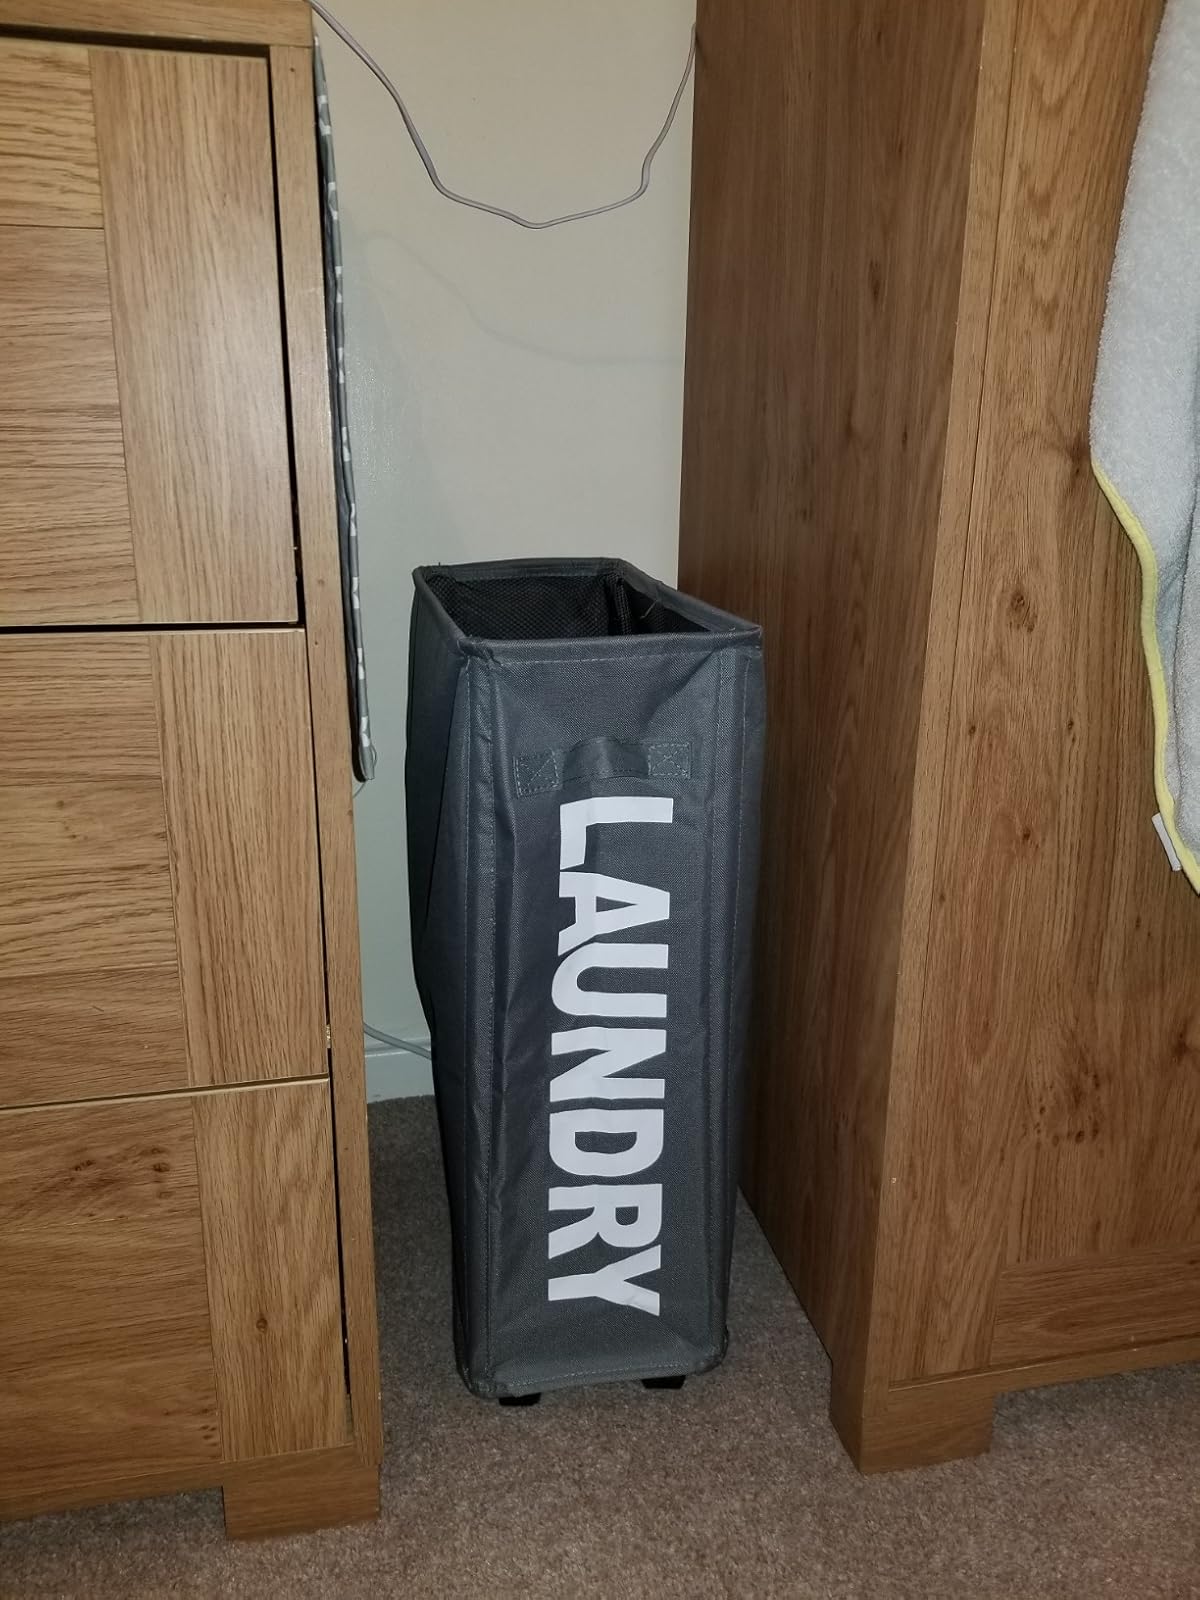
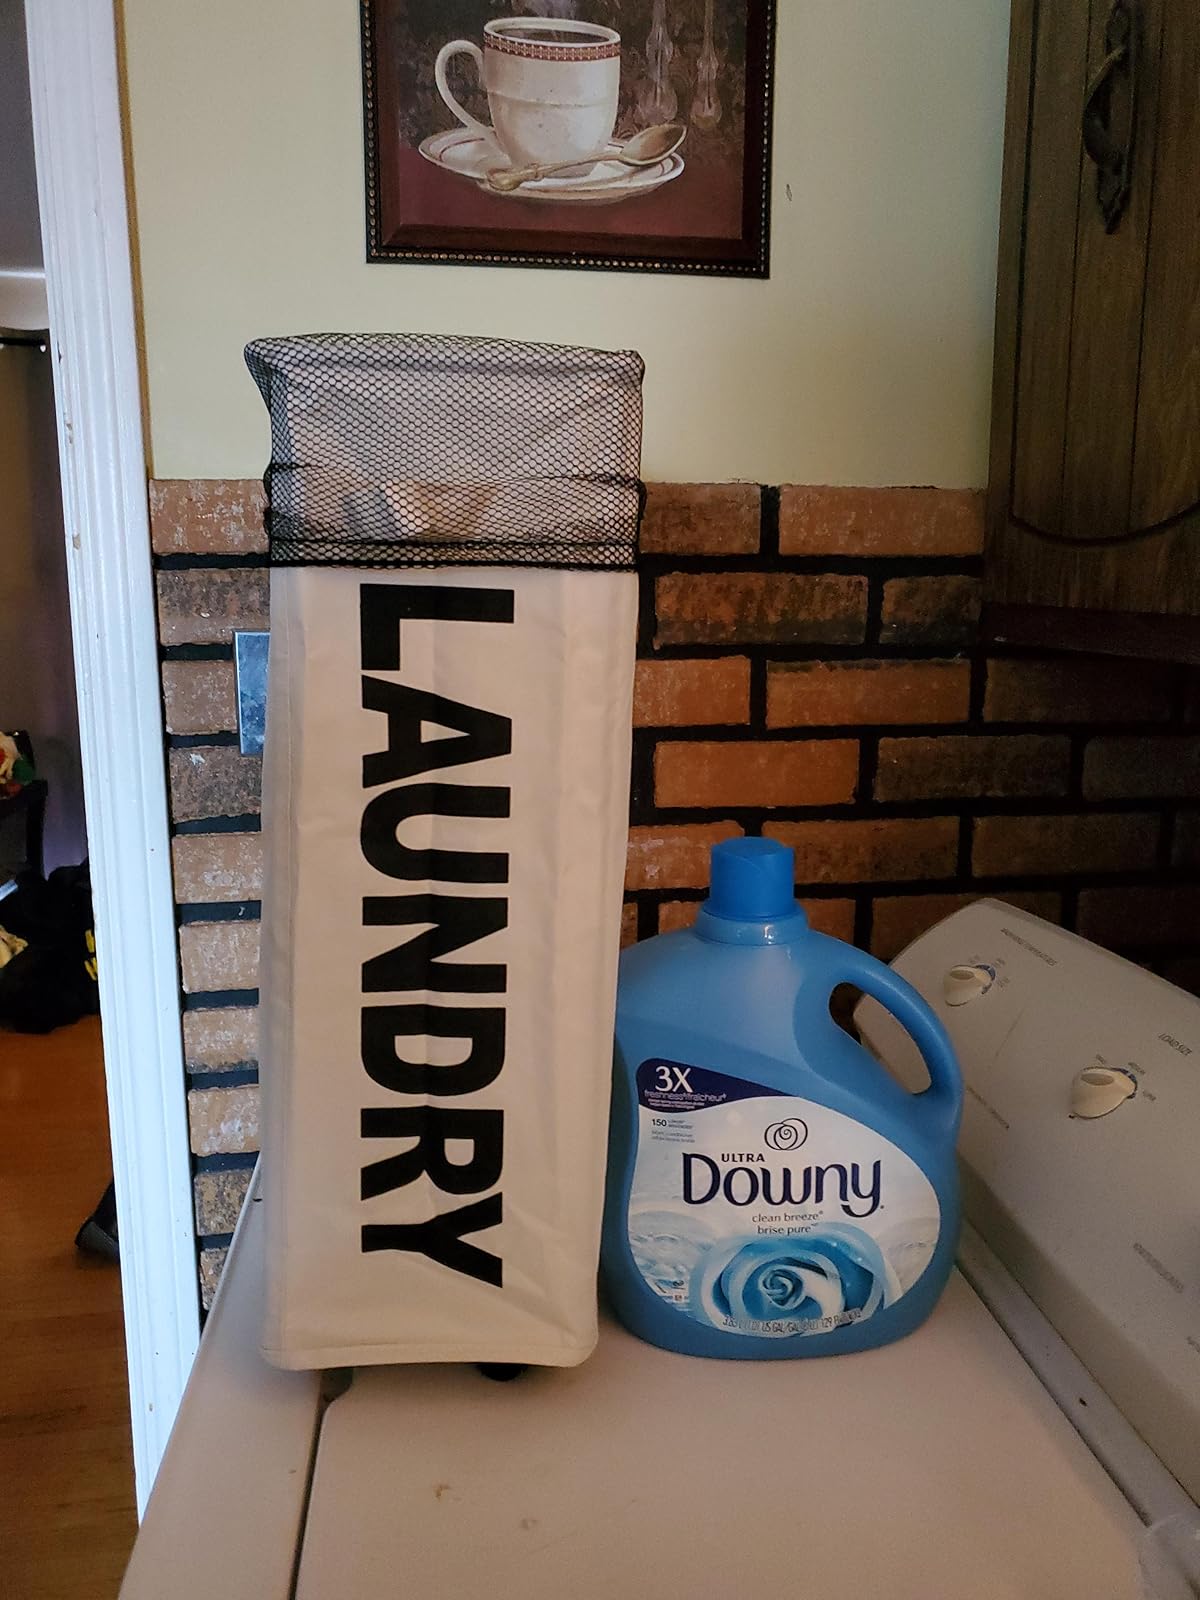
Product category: items_hamper
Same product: no